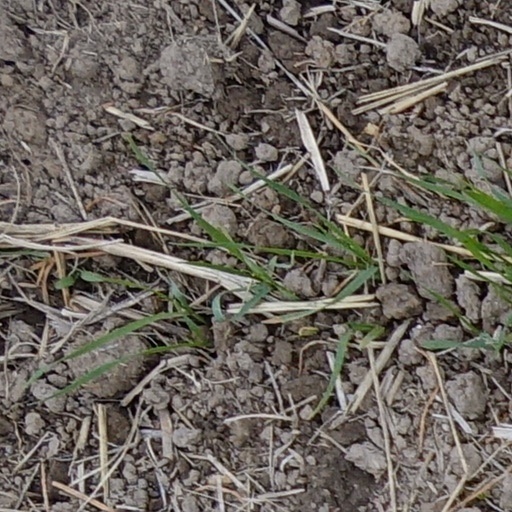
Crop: wheat